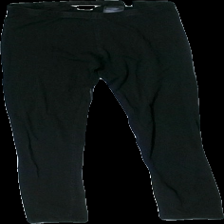
View: front
Type: Tights
Category: Children
Brand: H&M
Colors: Black
Material: 100% cotton
Cut: Regular
Size: 140
Price range: <50
Recommended usage: Export